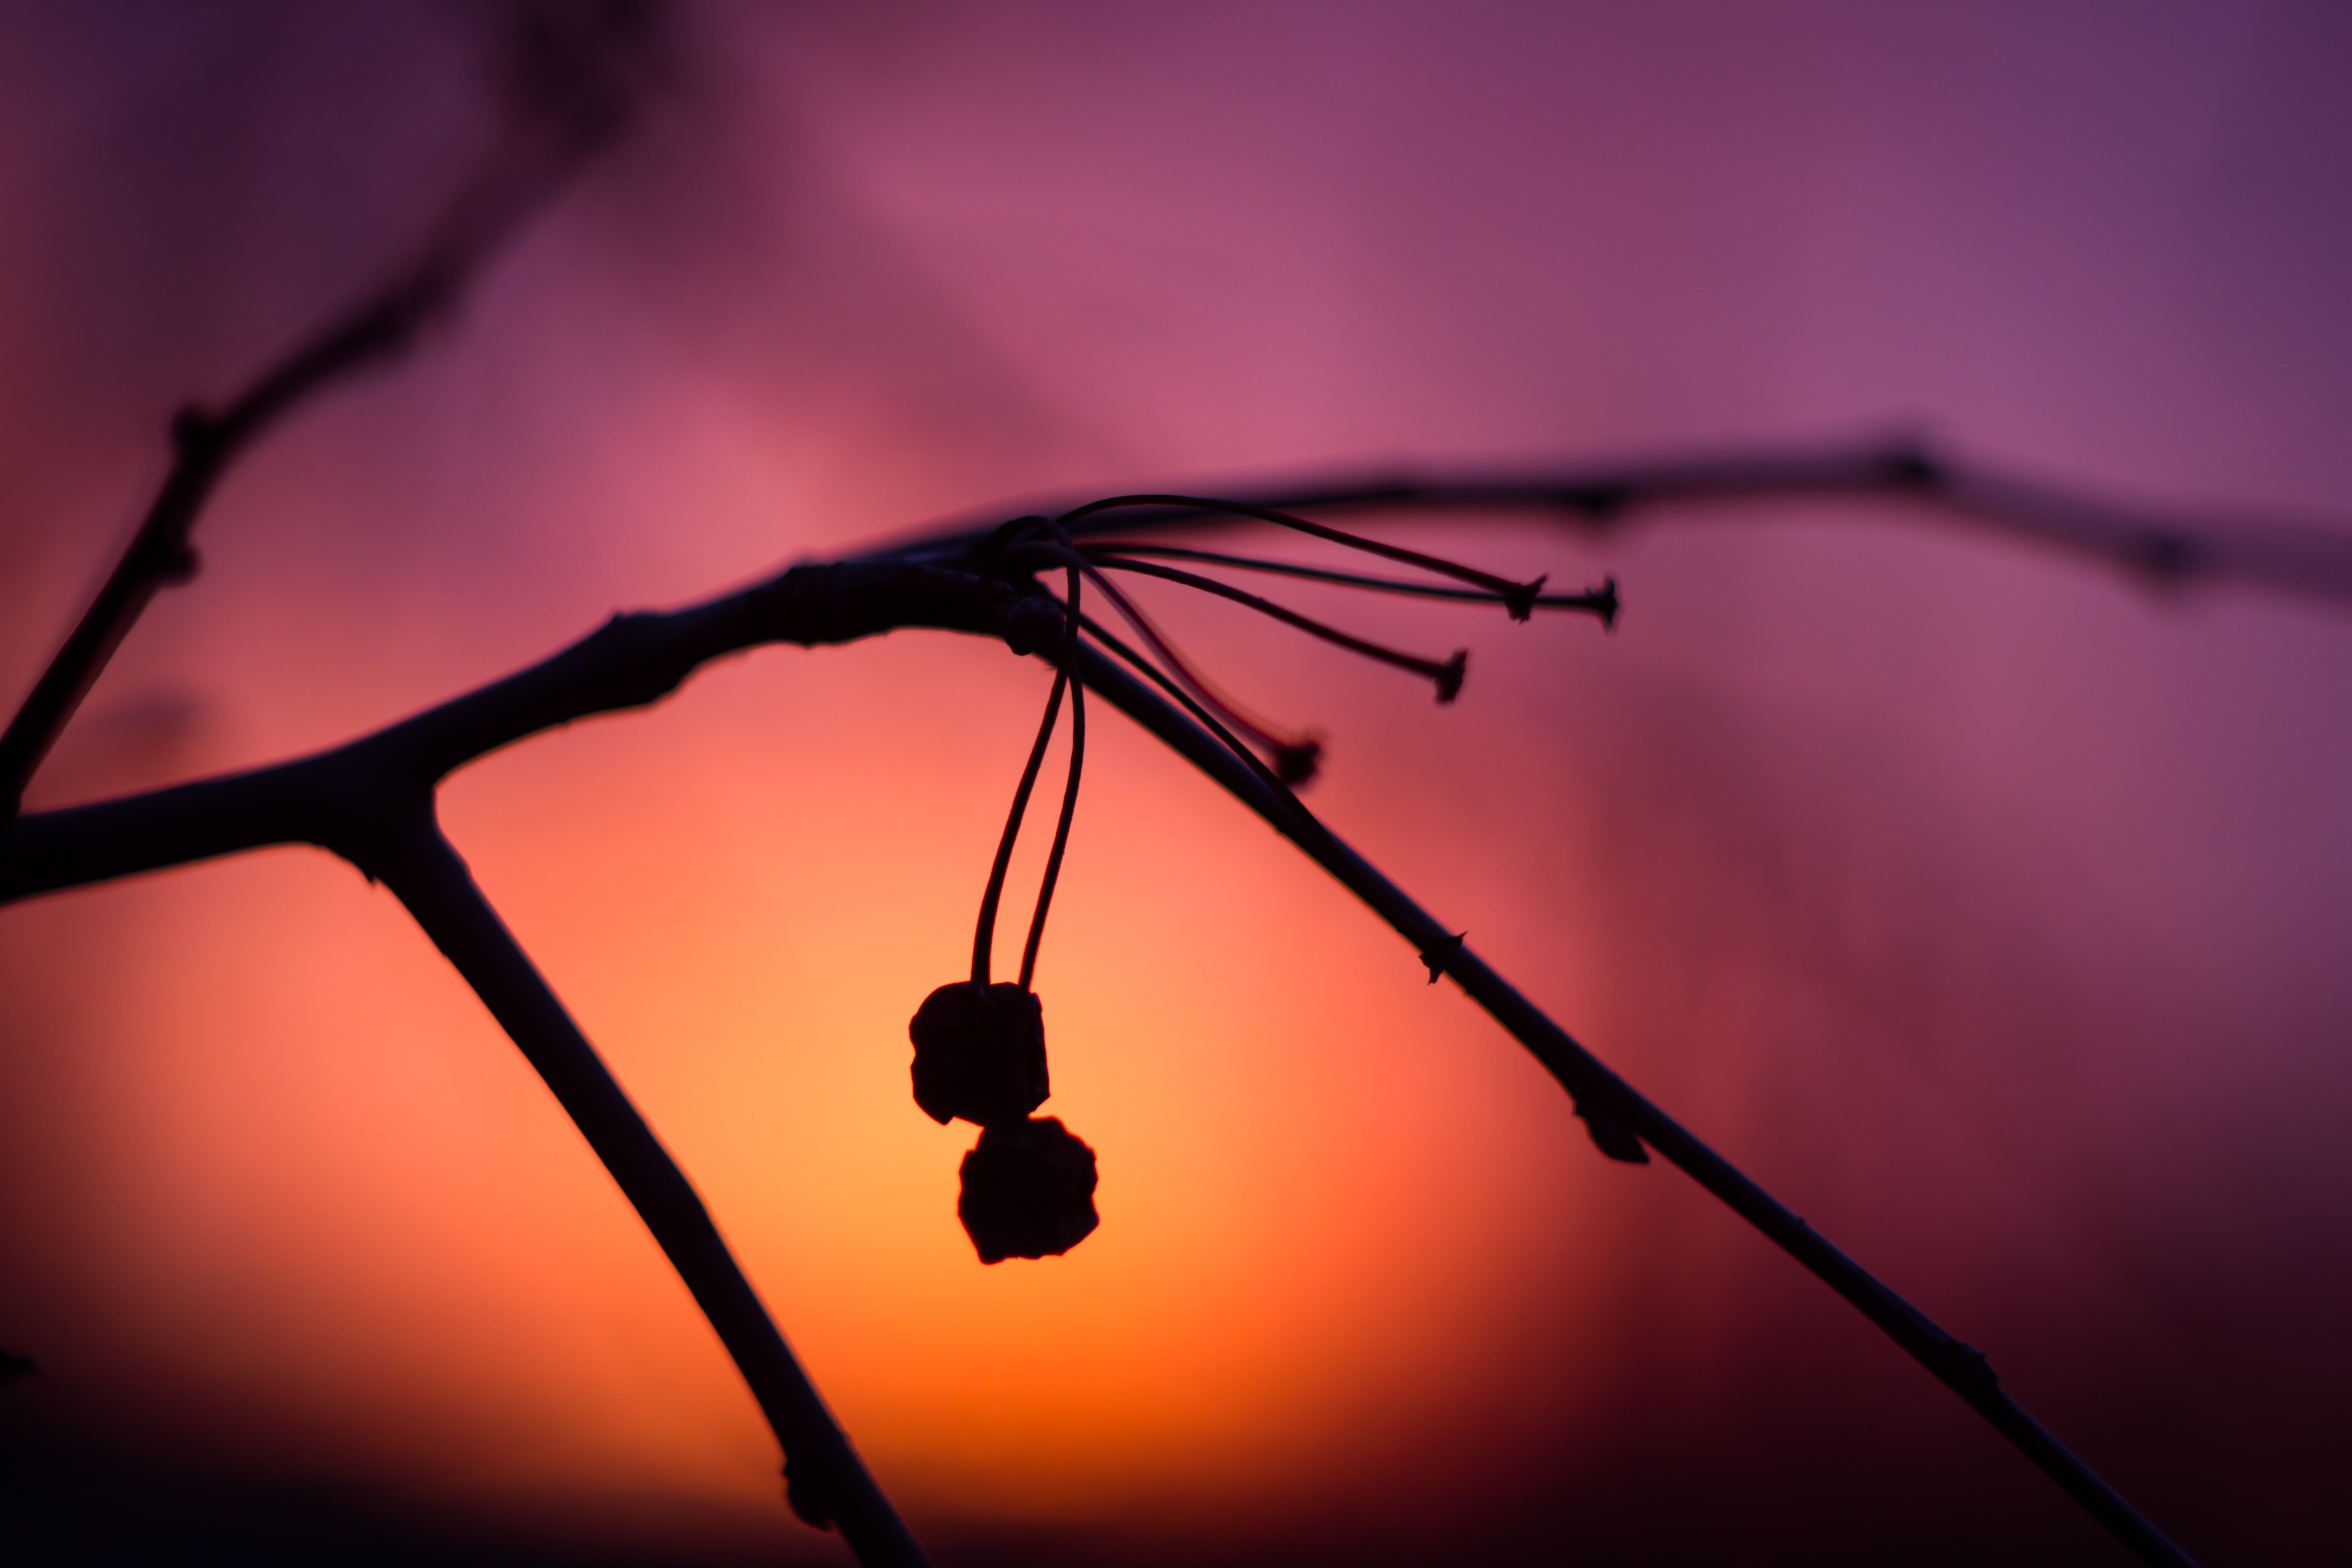
branch, light, sunset, photography, sunlight, leaf, flower, line, reflection, color, darkness, invertebrate, close up, spider, macro photography